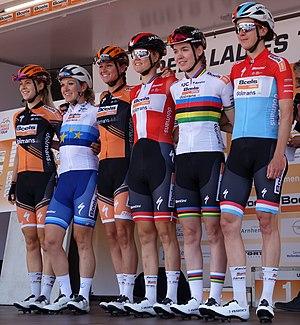
L'équipe cycliste Boels Dolmans est une équipe cycliste féminine néerlandaise créée en 2010 et devenue professionnelle en 2011.
La saison 2019 de l'équipe cycliste Boels Dolmans est la dixième de la formation. La sprinteuse belge Jolien D'Hoore, la grimpeuse américaine Katie Hall, la jeune Néerlandaise Eva Buurman et la vététiste Annika Langvad rejoignent l'équipe. Elizabeth Deignan quitte définitivement la formation après sa pause en 2018. Megan Guarnier prend sa retraite. Enfin, Anna Plichta part également.